Bad Hair (2013 film)

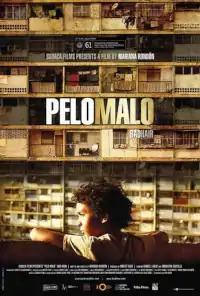
Film poster

Bad Hair is a 2013 internationally co-produced drama film written and directed by Mariana Rondón, starring Samantha Castillo and child actor Samuel Lange. It was screened in the Contemporary World Cinema section at the 2013 Toronto International Film Festival.